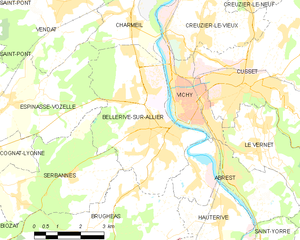
Carte des communes françaises: Bellerive-sur-Allier